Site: brandenburg
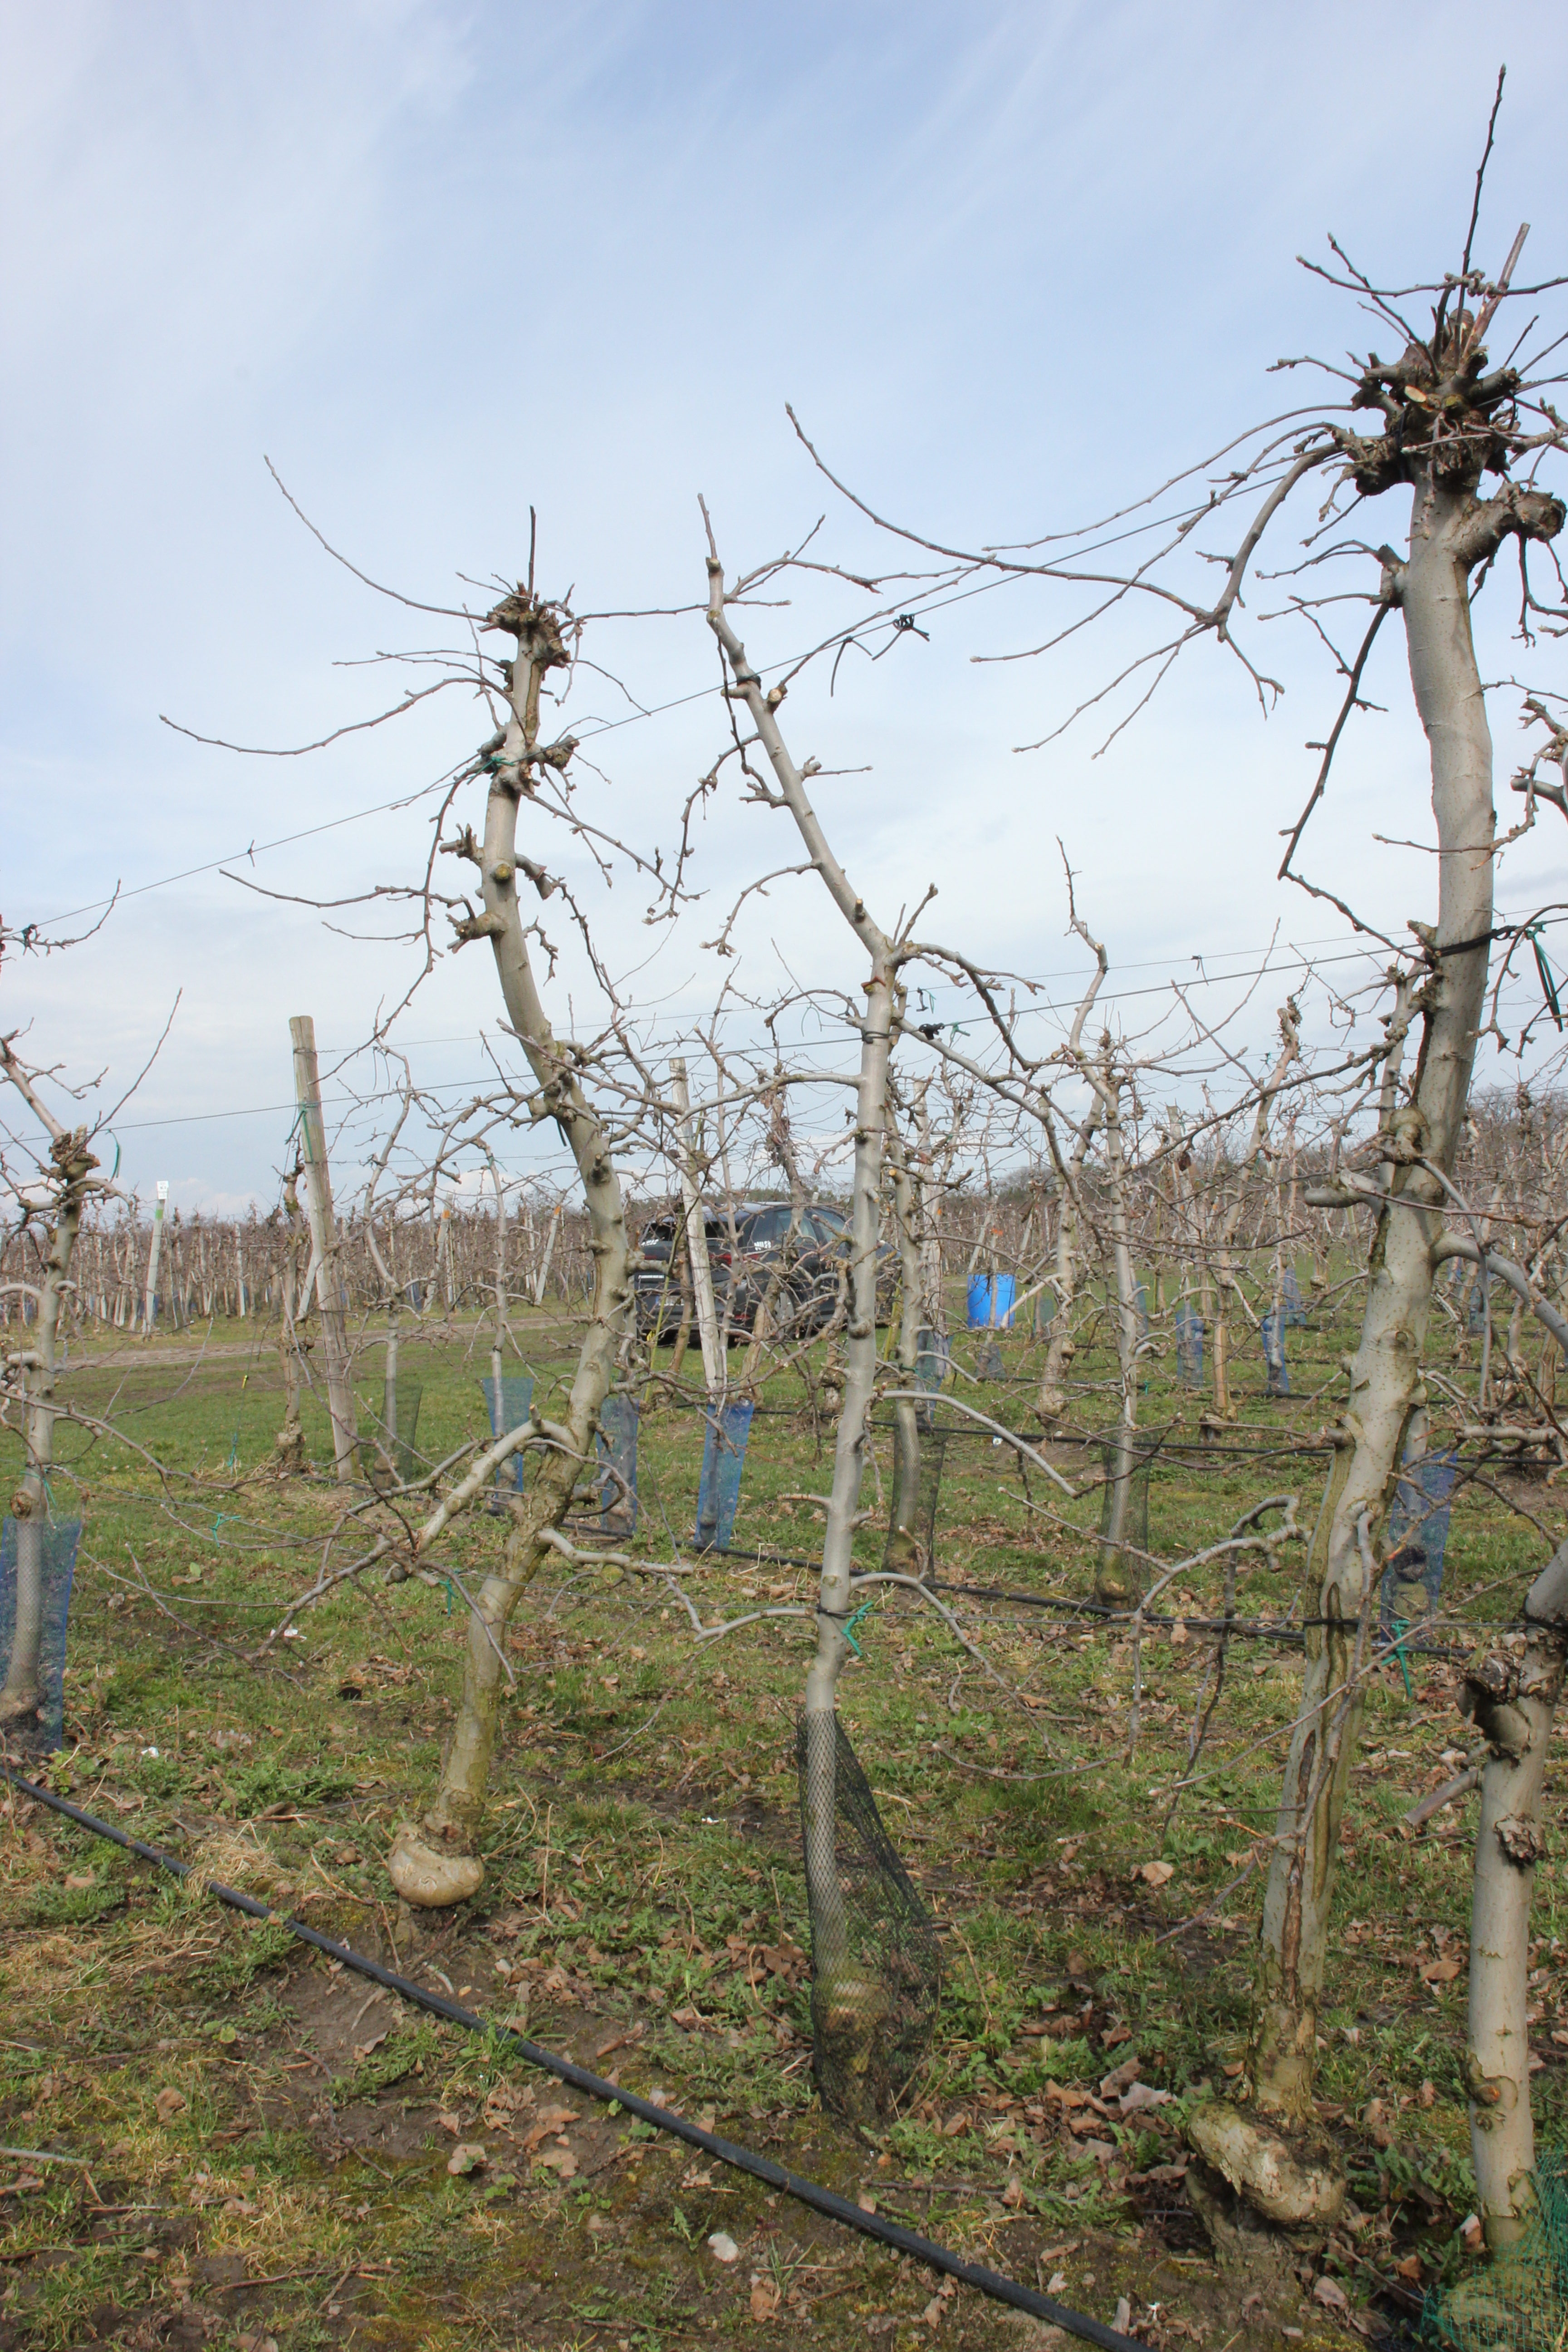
Growth stage (BBCH 01): Bud development